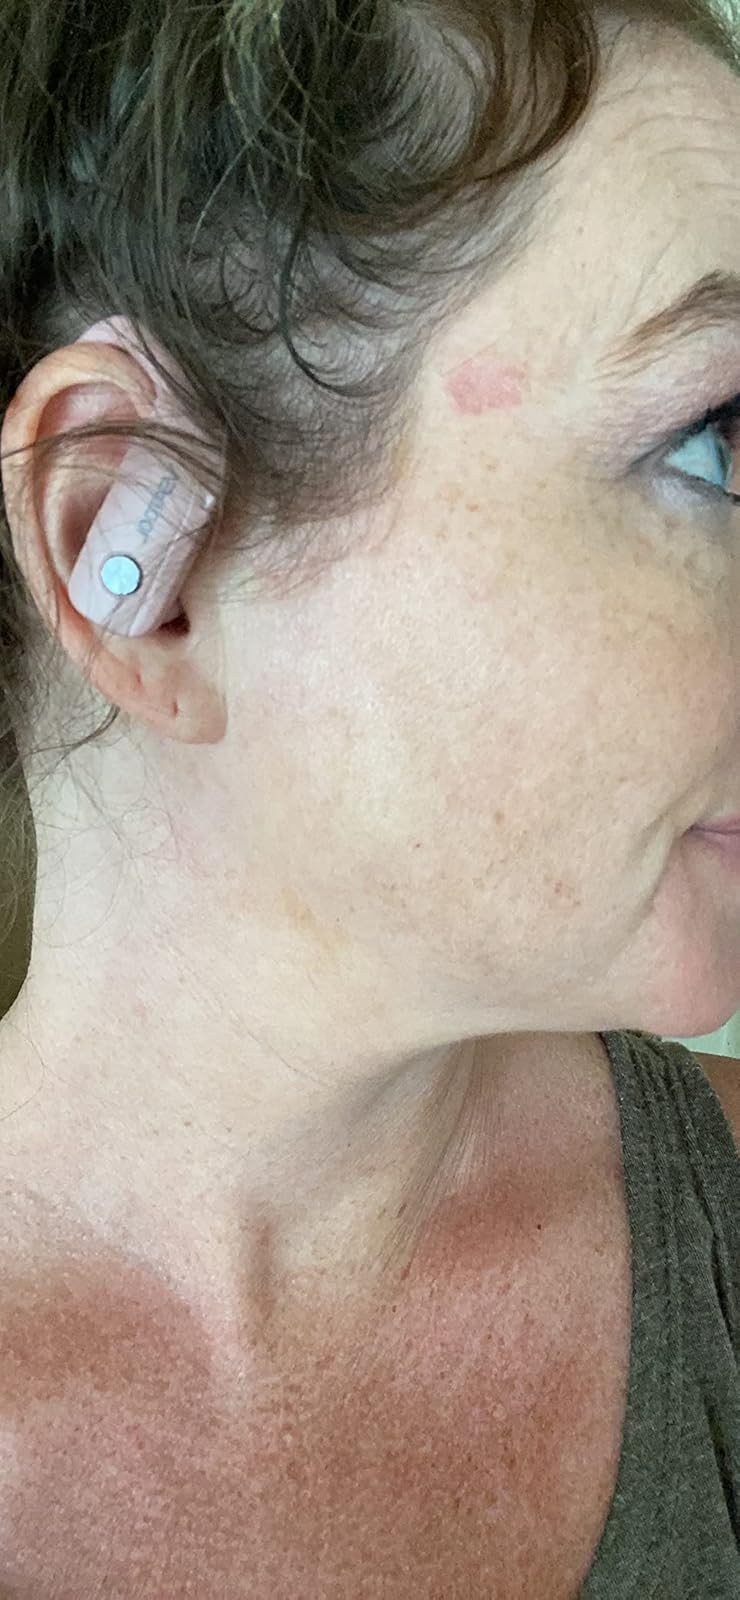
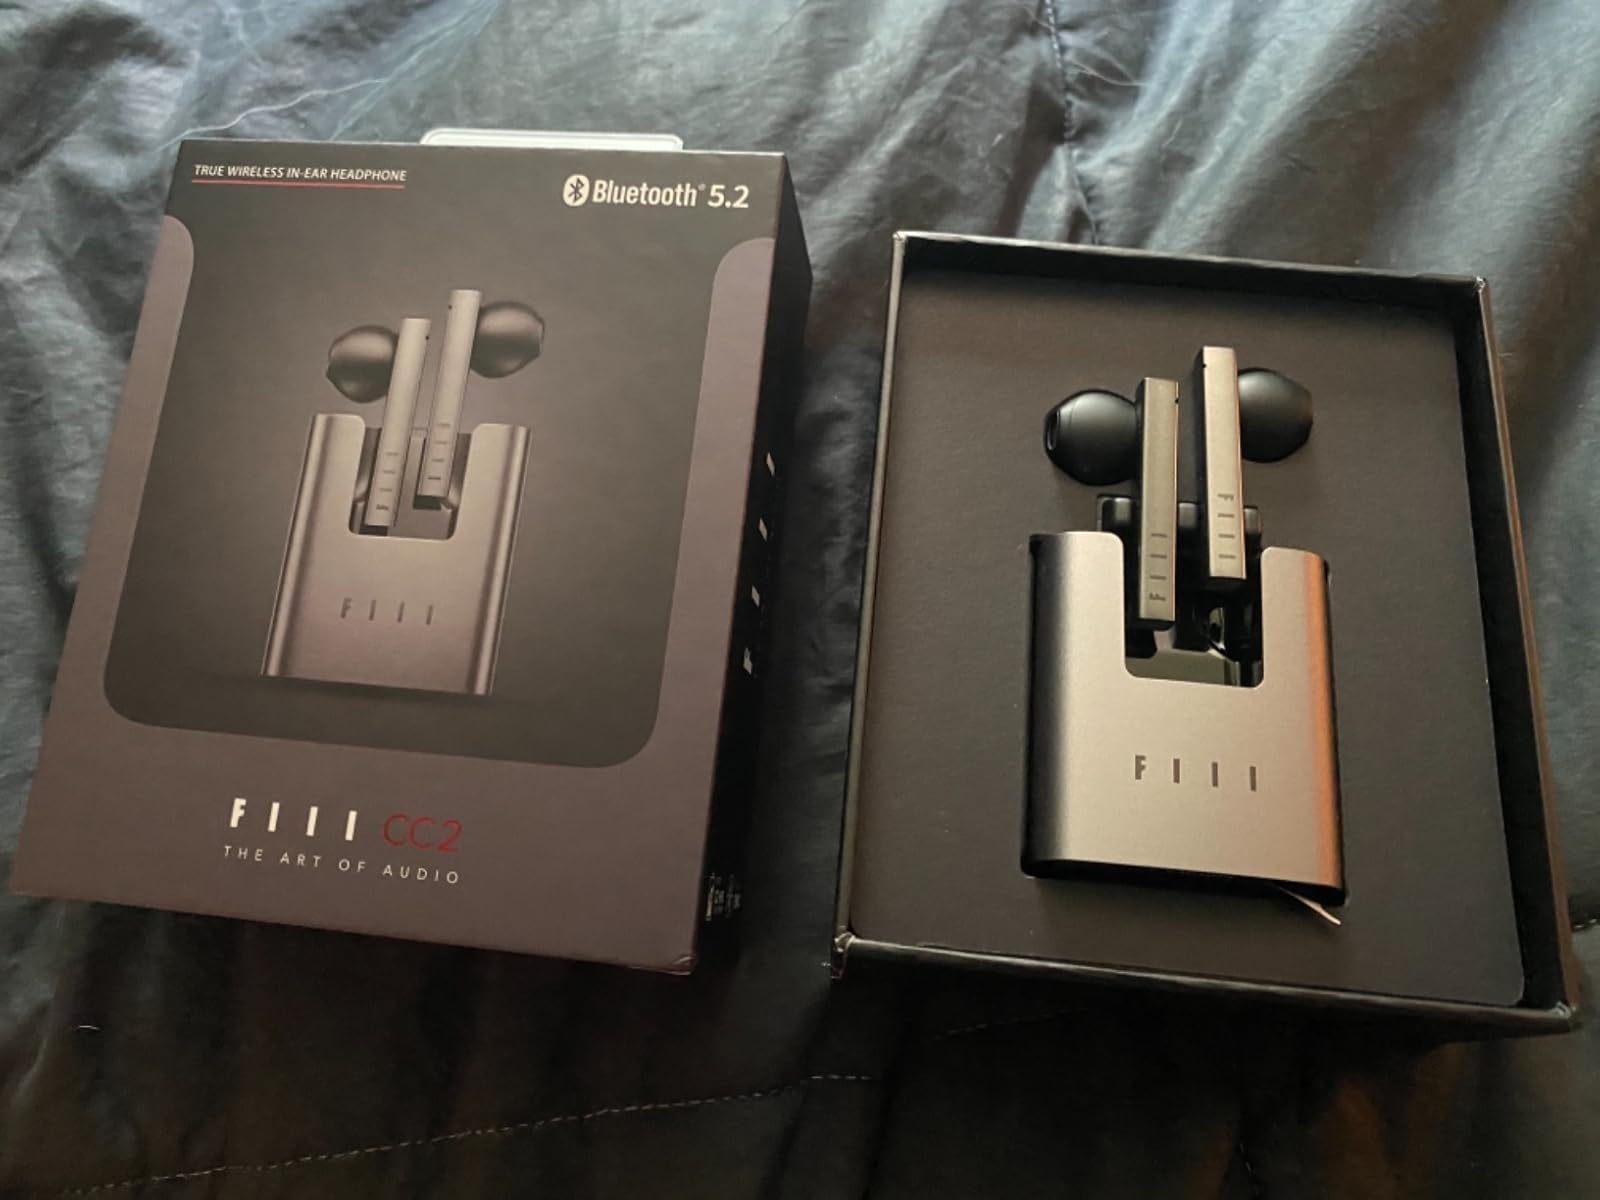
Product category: earbuds
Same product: no